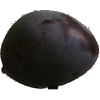
Label: Plum 3